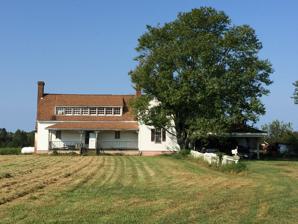
Building: Joseph Jordan House
Country: United States of America
Year built: 1795
Historic house in Virginia, United States United States historic place Joseph Jordan House U.S. National Register of Historic Places Virginia Landmarks Register Front of the Joseph Jordan House, 2018 Show map of Virginia Show map of the United States Location Dews Plantation Road, northeast of Raynor , Virginia Coordinates 36°58′16″N 76°45′45″W / 36.97111°N 76.76250°W / 36.97111; -76.76250 Area 150 acres (61 ha) Built c. 1795 ( 1795 ) NRHP reference No. 79003046 VLR No. 046-0082 Significant dates Added to NRHP June 22, 1979 Designated VLR February 26, 1979 Joseph Jordan House , also known as Boykin's Quarter, Jordan's, and Hatty Barlow Moody Farm, is a historic home located near Raynor in Isle of Wight County , Virginia , United States . The original structure was built about 1795, and is a 1 + 1 ⁄ 2 -story, three-bay, frame structure with brick ends.  It was later expanded with a two-story, one room, frame addition and a one-bay kitchen ell. The house features clerestory monitors that were probably added about 1820–1840.  Also on the property are a variety of contributing outbuildings. It was listed on the National Register of Historic Places in 1979. References